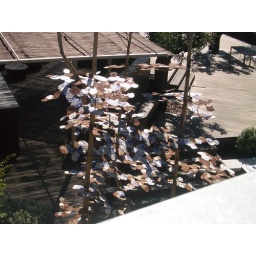
A tree made out of tin cans in a beach front restaurant in Barcelona